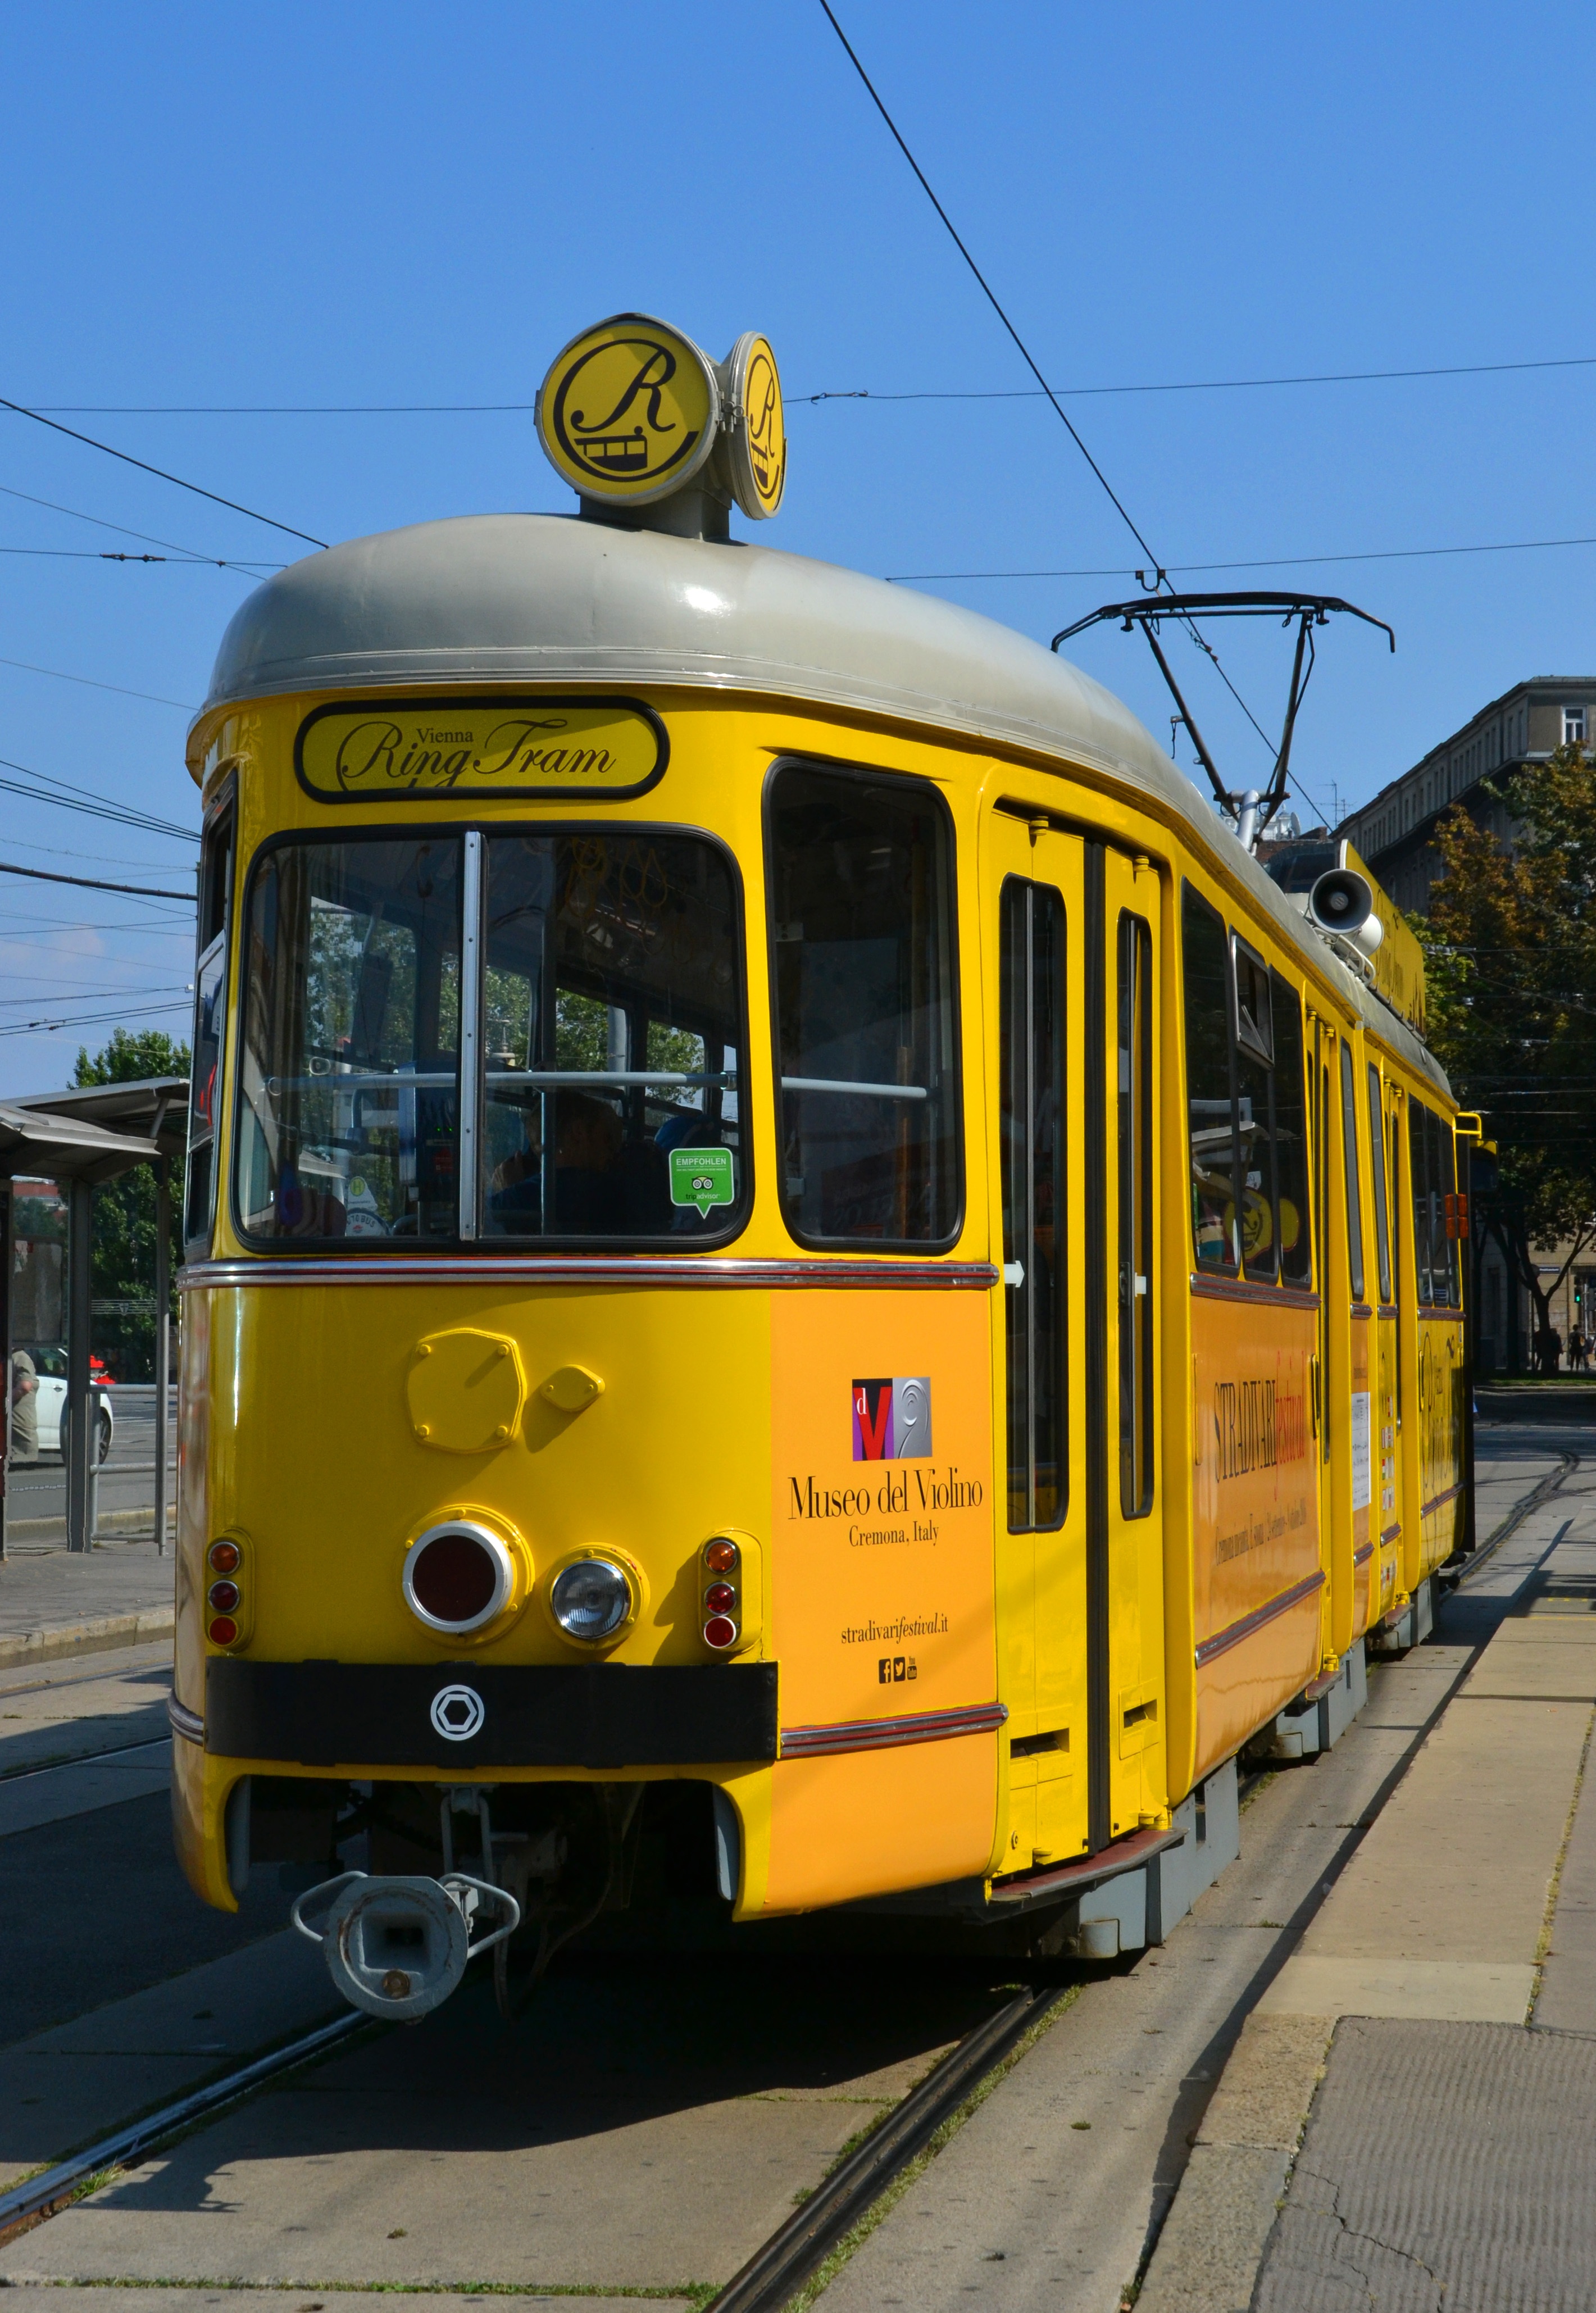
traffic, city, travel, tram, transport, vehicle, electricity, tourism, public transport, austria, vienna, visit, ring line, bim, land vehicle, rolling stock, metropolitan area